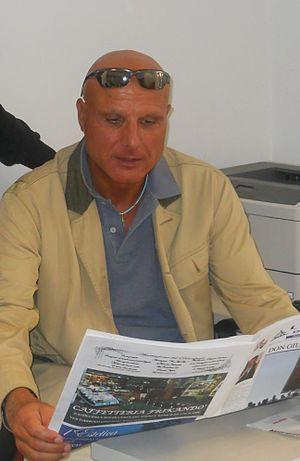
Ermenegildo De Stefano est un écrivain, journaliste italien. critique musical, et musicologue.